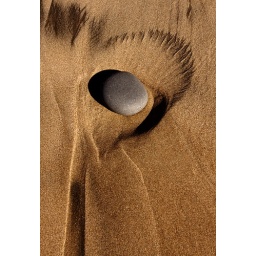
This drew my eye. The outgoing tide made these patterns in the sand around this rock on the beach.